Gay bar

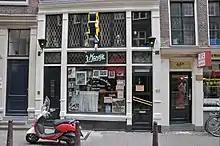
Café 't Mandje at Zeedijk in Amsterdam

Gathering places favoured by homosexuals have operated for centuries. Reports from as early as the 17th century record the existence of bars and clubs that catered to, or at least tolerated, openly gay clientele in several major European cities. The White Swan (created by James Cook and Yardley, full name unknown) on Vere Street, in London, England, was raided in 1810 during the so-called Vere Street Coterie. The raid led to the executions of John Hepburn and Thomas White for sodomy. The site was the scene of alleged gay marriages carried out by the Reverend John Church.